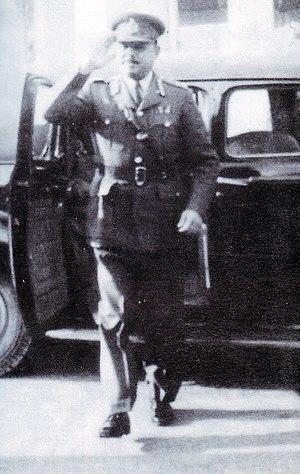
Mohammed Ayub Khan ou Muhammad Ayub Khan, né le 14 mai 1907 à Haripur et mort le 19 avril 1974 à Rawalpindi, est un militaire et homme d'État pakistanais. Général en chef de l'armée pakistanaise dès 1951, il s'empare du pouvoir et impose une dictature militaire après que, le 8 octobre 1958, le président Iskander Mirza a abrogé la constitution et proclamé la loi martiale. Il a été président de la République islamique du Pakistan du 27 octobre 1958 au 25 mars 1969 et est l'un des trois grands dirigeants militaires qu'a connu le pays.